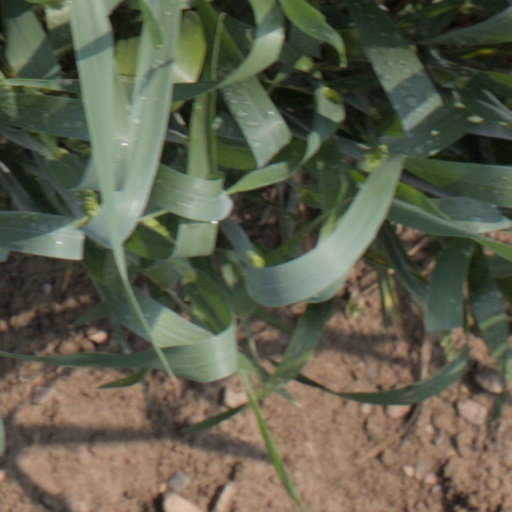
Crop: wheat